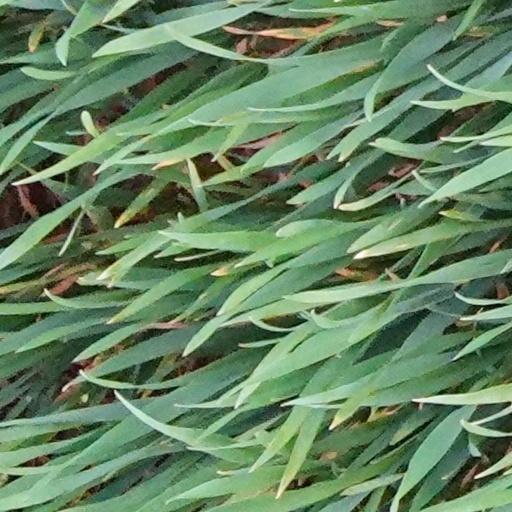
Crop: wheat